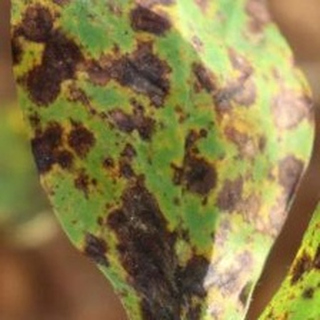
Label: groundnut_late_leaf_spot